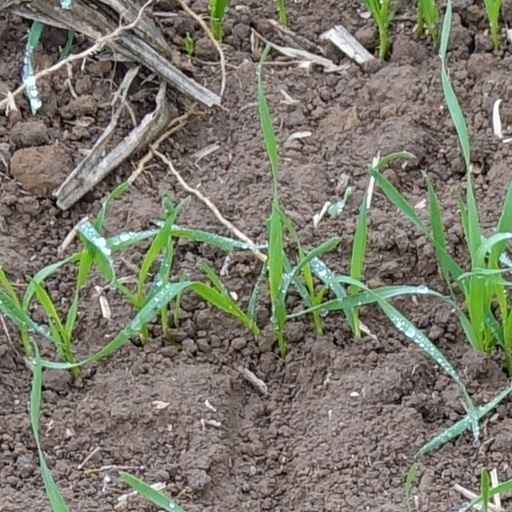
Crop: wheat